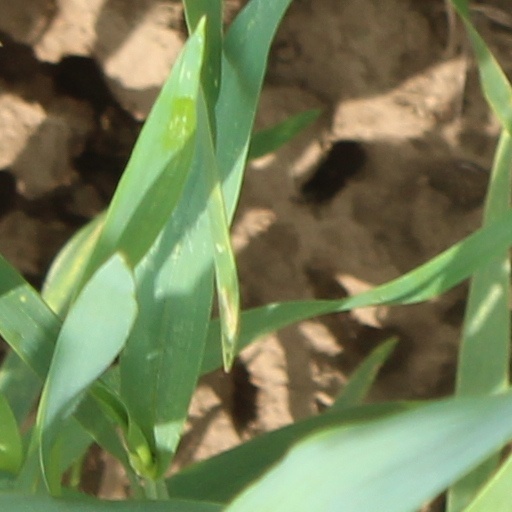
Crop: wheat